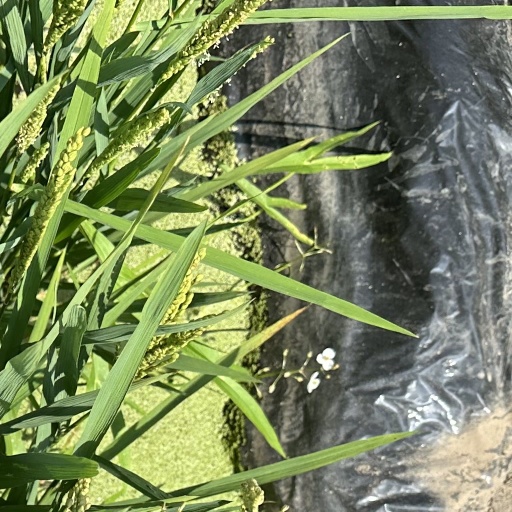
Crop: rice